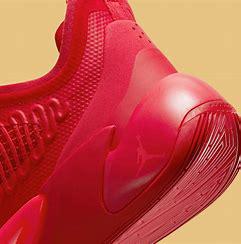
Brand: Jordan
Model: Luka 1